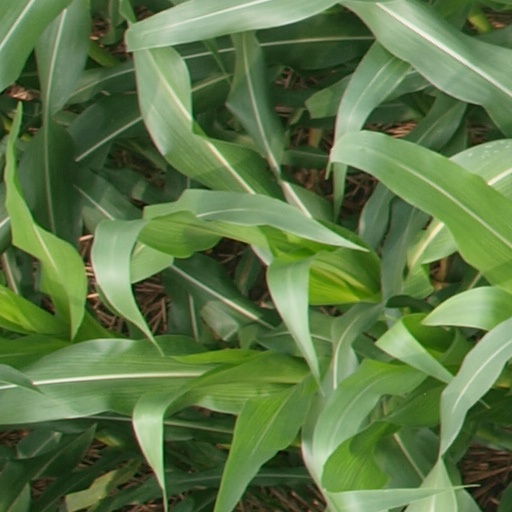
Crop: maize; corn